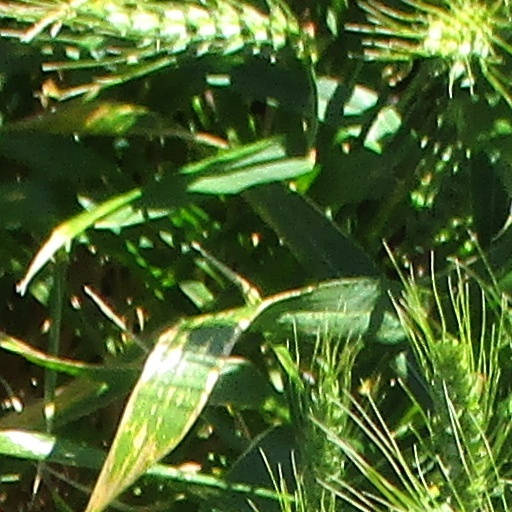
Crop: wheat